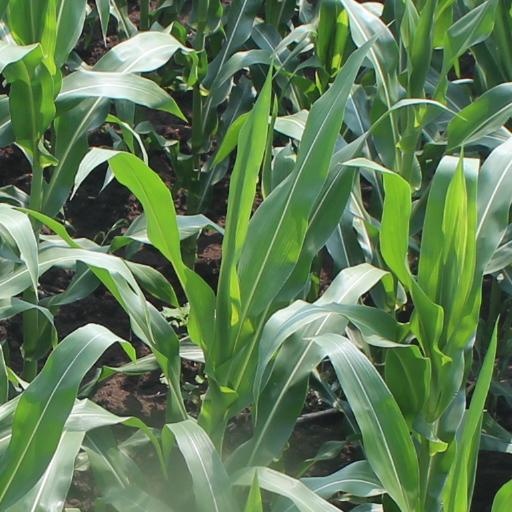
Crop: maize; corn